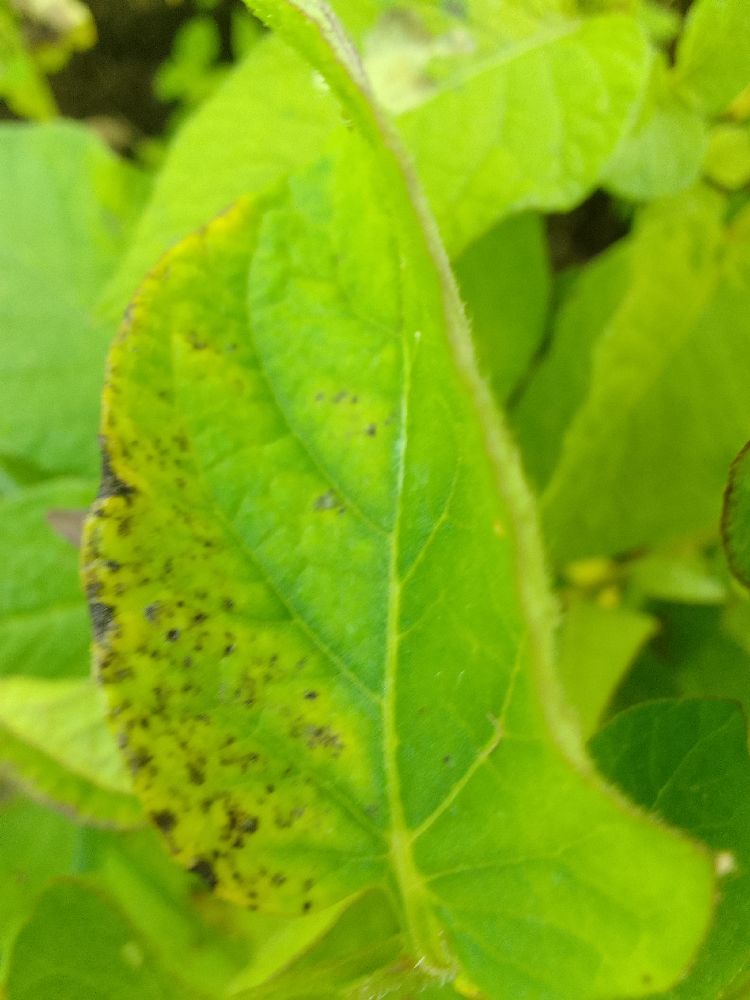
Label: Early blight